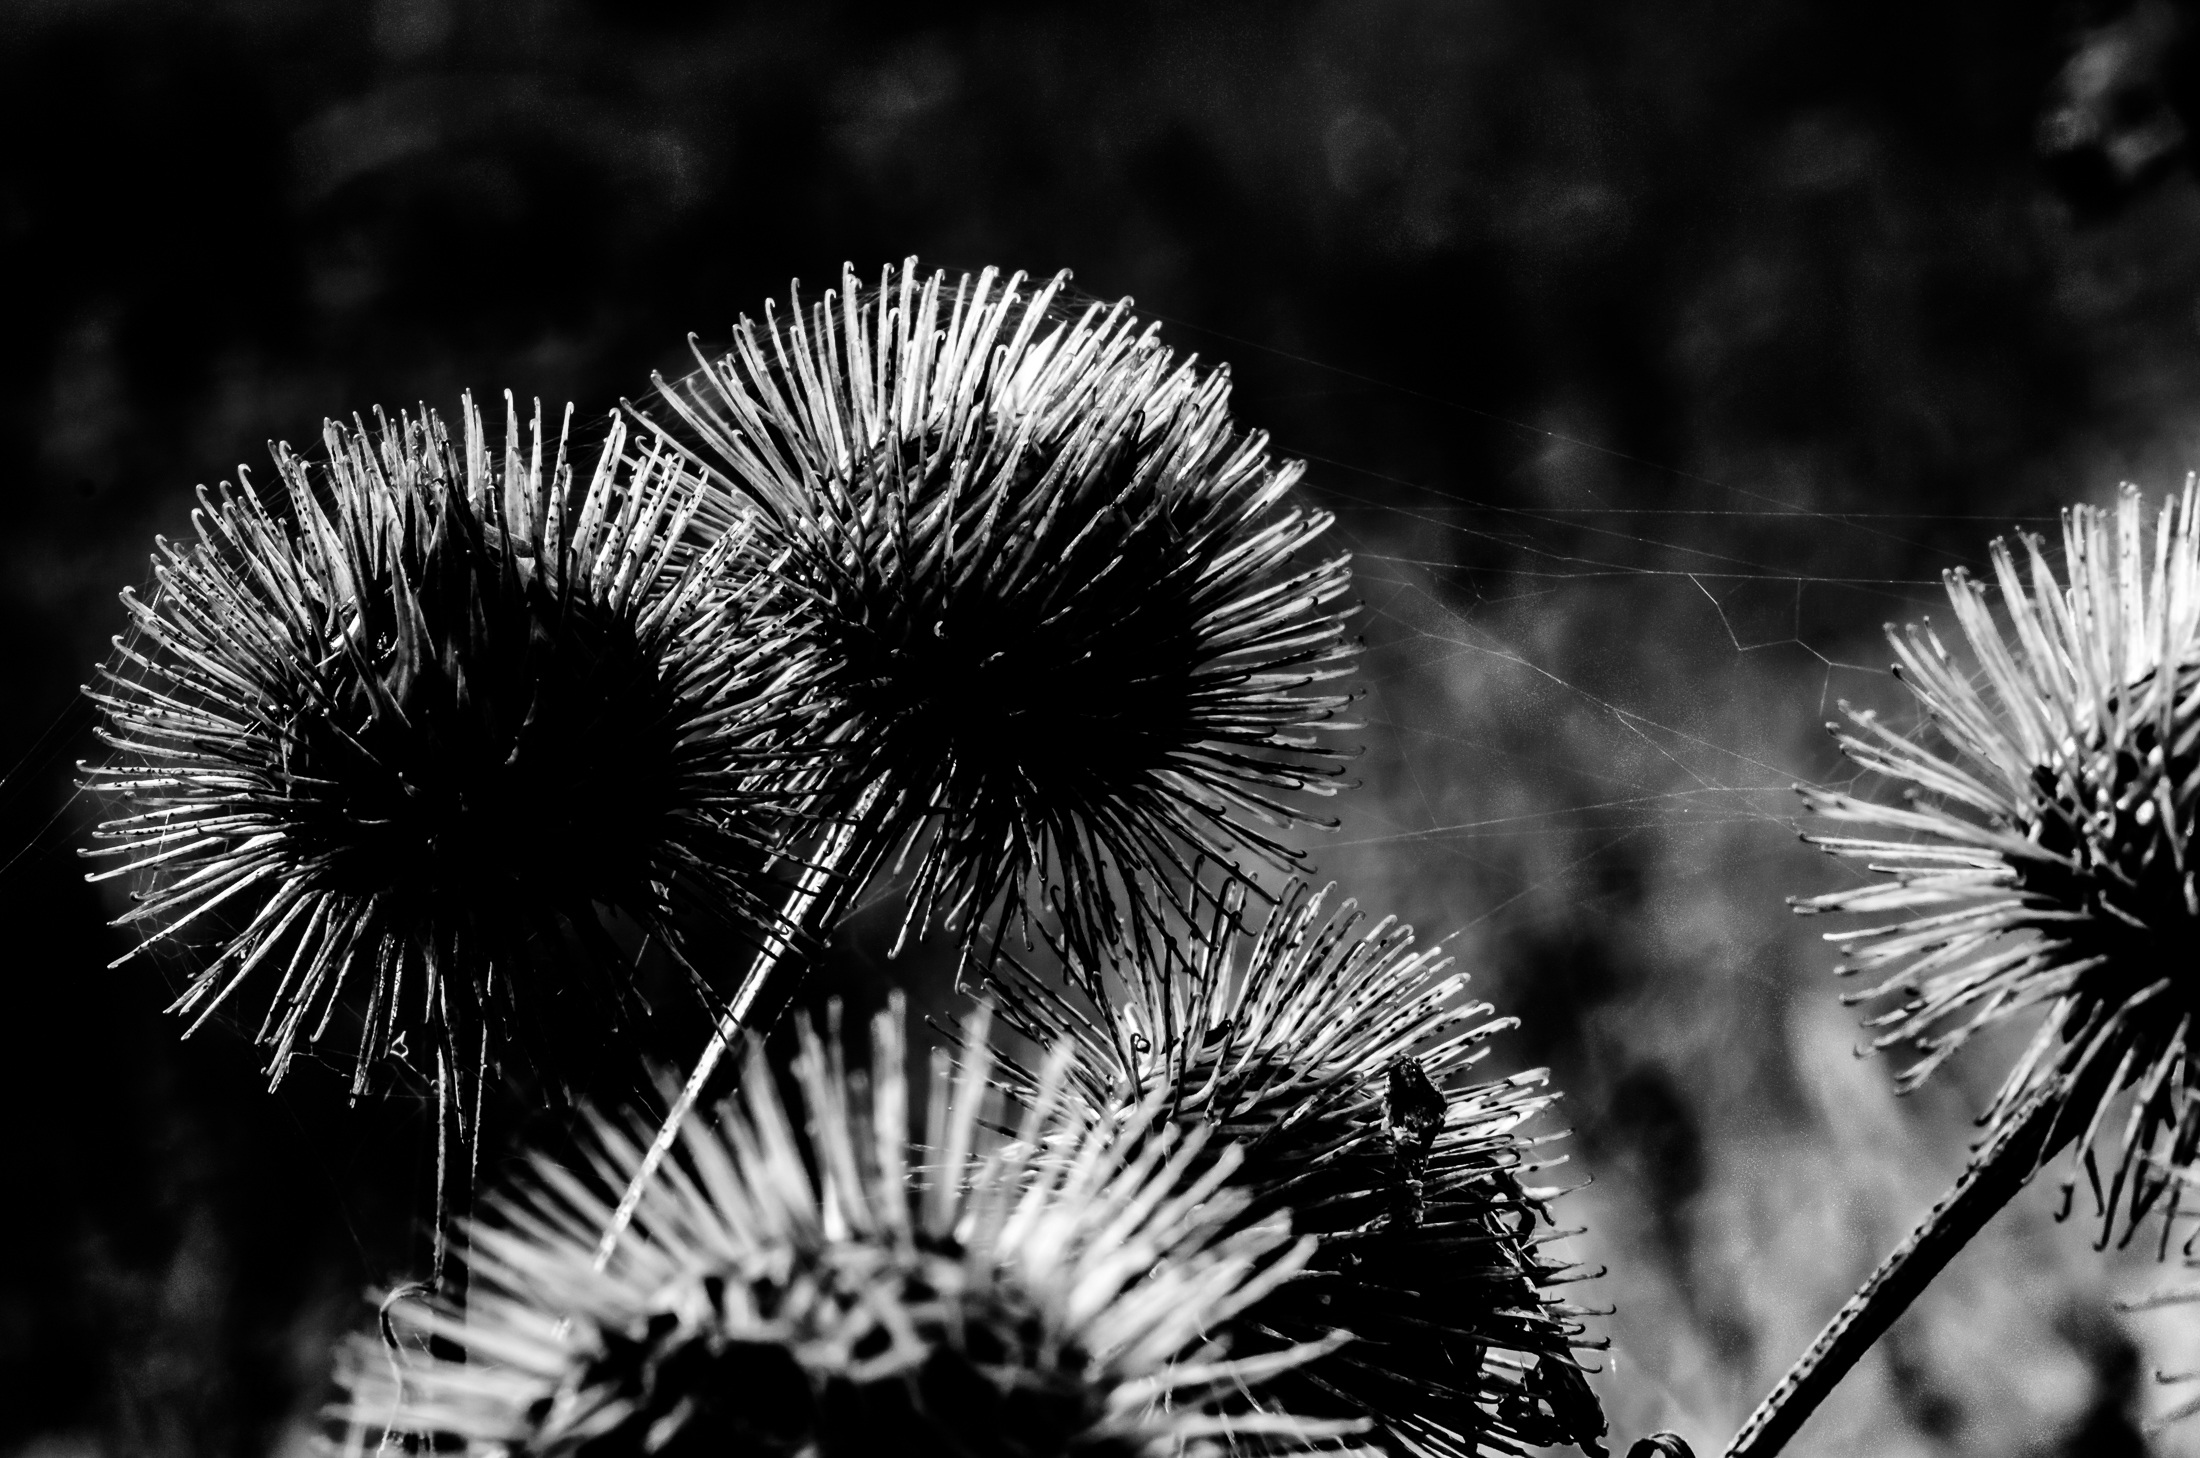
nature, black and white, plant, photography, meadow, dandelion, flower, botany, black, monochrome, close, flora, black white, card, close up, medicinal plant, macro photography, diestel, burdock, flowering plant, daisy family, monochrome photography, land plant